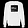
Label: Pullover